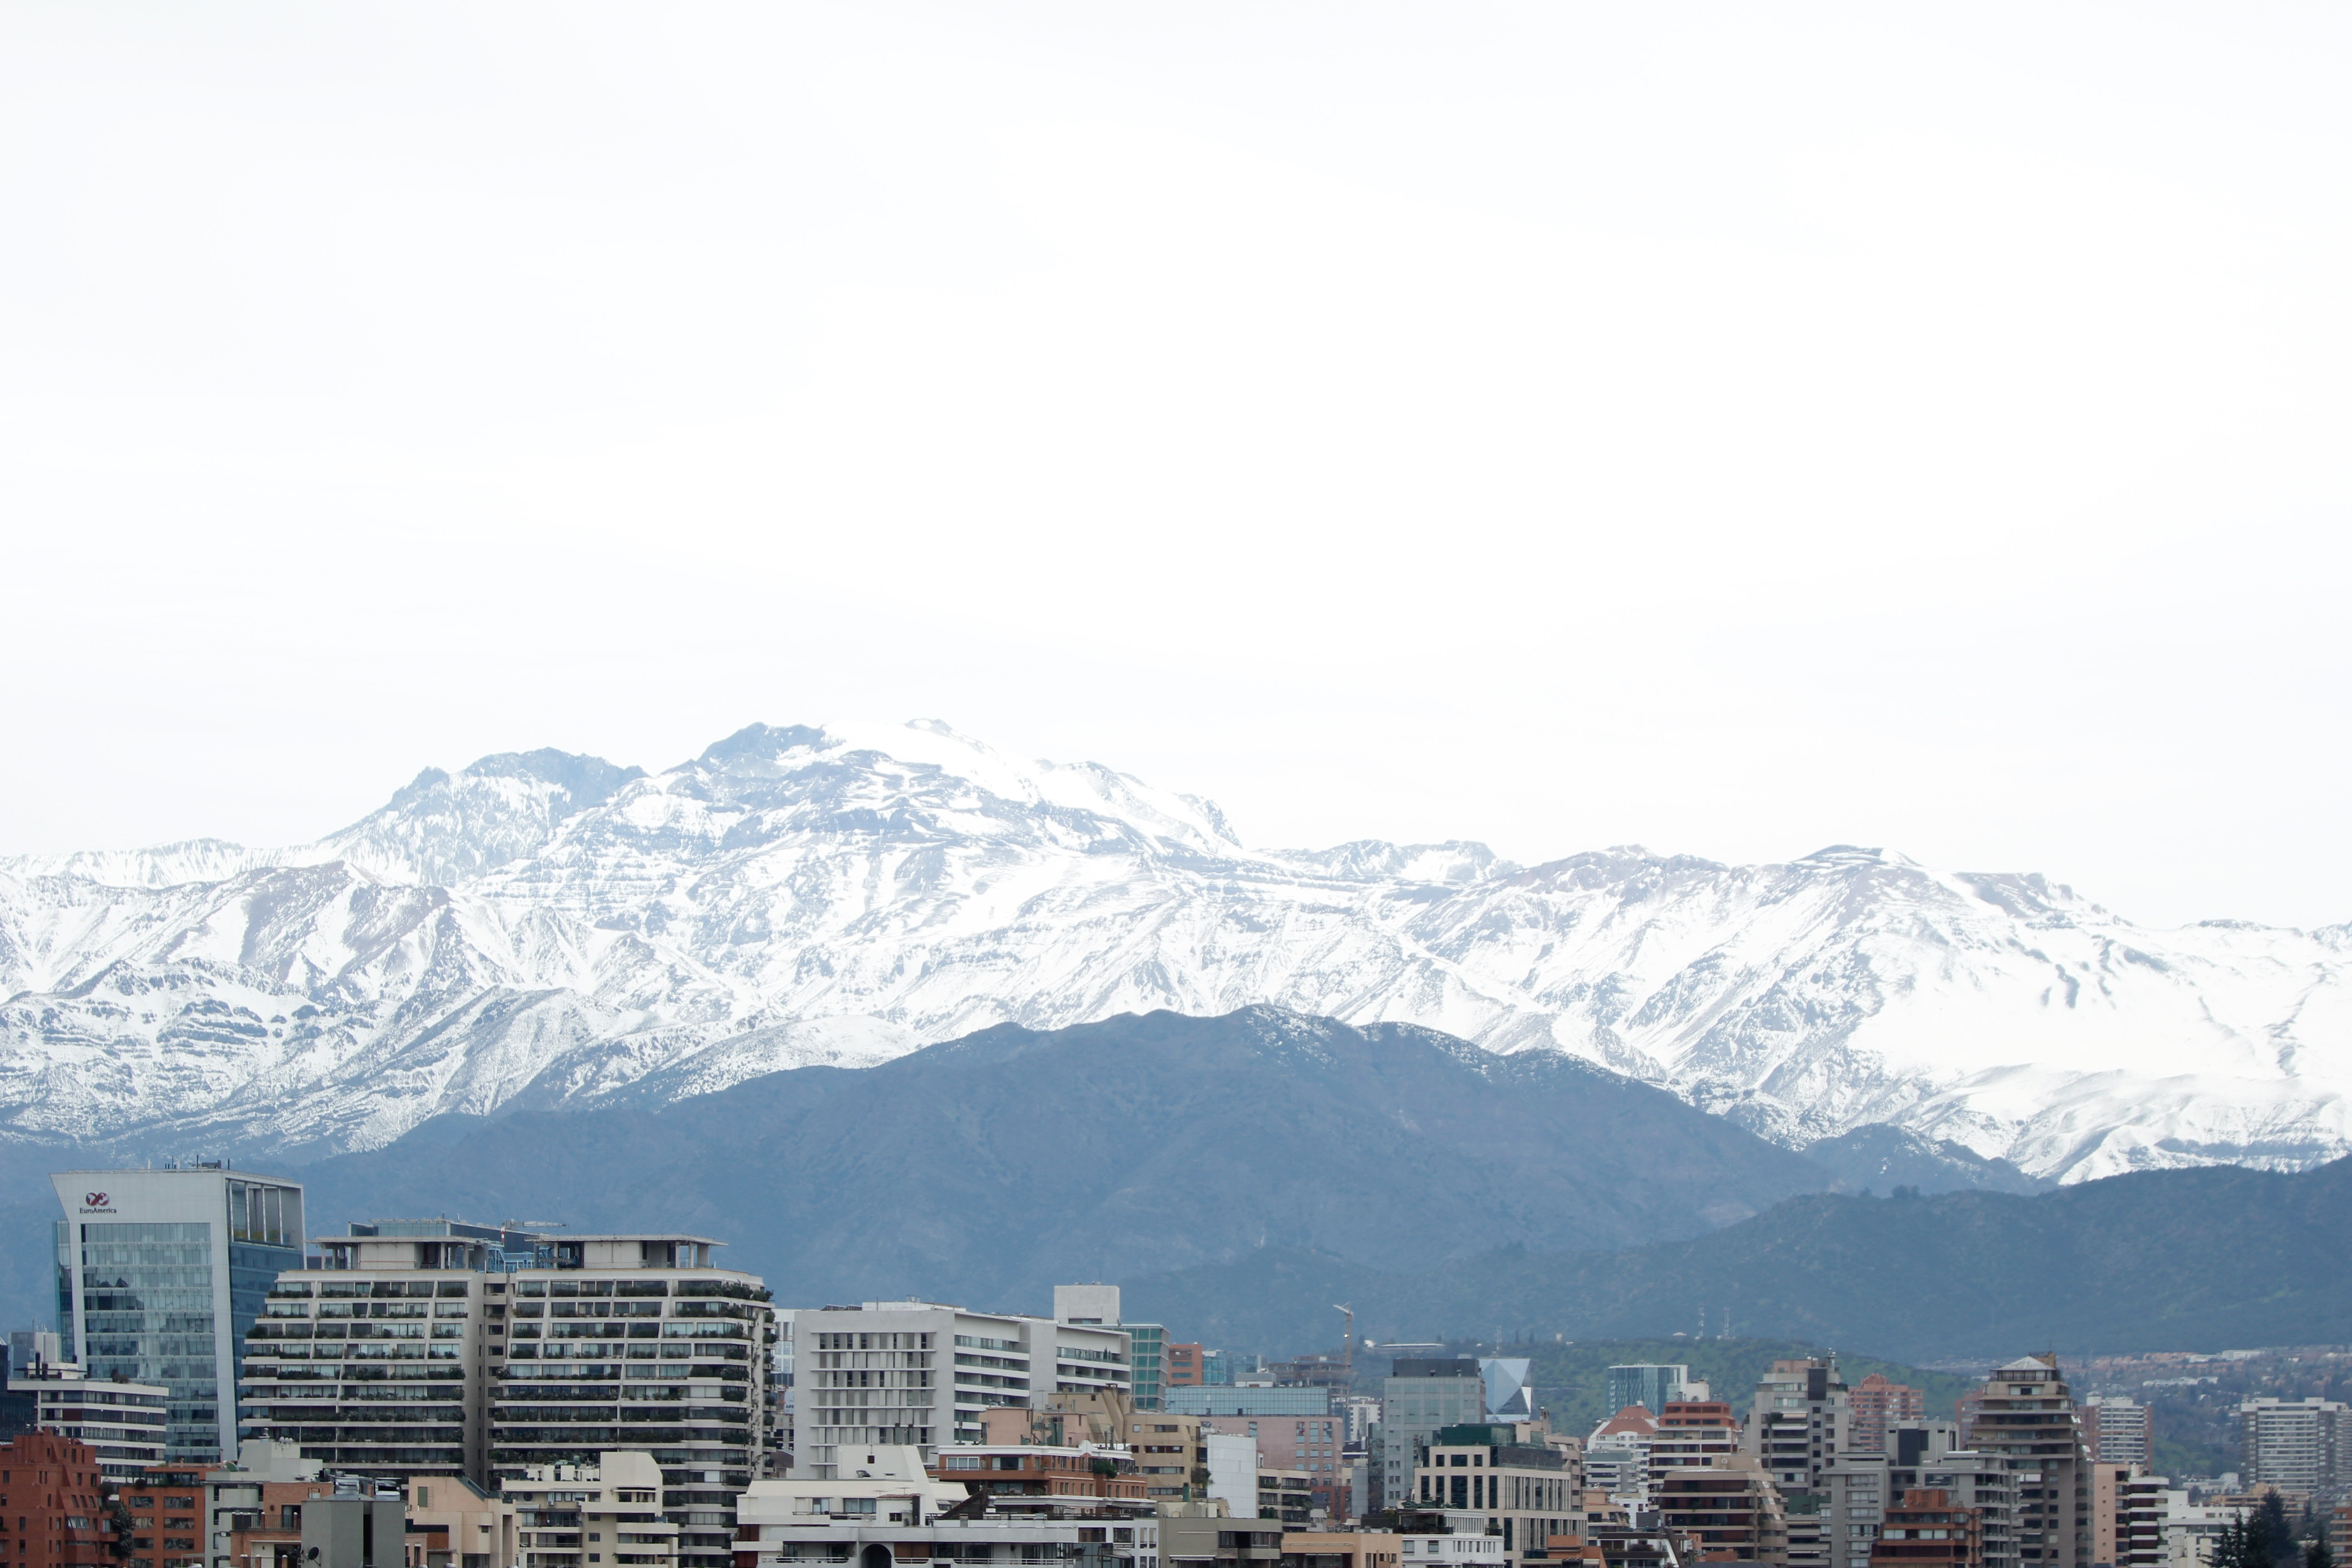
nature, horizon, mountain, snow, sky, skyline, city, mountain range, panorama, cordillera, andes, geographical feature, atmospheric phenomenon, human settlement, mountainous landforms